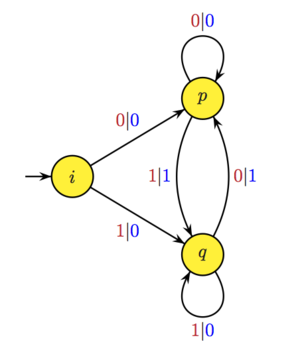
Automate de Mealy du ""xor"" ou ""ou exclusif"""
En informatique théorique, notamment en théorie des automates, et en théorie de la calculabilité, une machine de Mealy ou automate de Mealy est un transducteur fini pour lequel les sorties dépendent à la fois de l'état courant et des symboles d'entrée. Cela signifie que l'étiquette de chaque transition est un couple formé d'une lettre d'entrée et d'une lettre de sortie. En particulier, la longueur du mot de sortie est égale à la longueur du mot d'entrée.